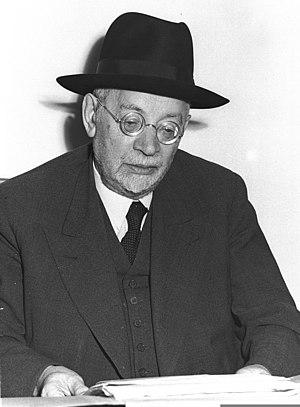
Yehuda Leib Maimon né Yehuda Leib Fishman est un homme politique israélien.
Les élections pour l'assemblée constituante du nouvel État d'Israël devenu indépendant, se sont tenues le 25 janvier 1949. Le taux de participation fut de 85,8 %. Deux jours après l'ouverture de la première session parlementaire le 14 février, les constituants décidèrent de nommer leur assemblée Knesset.